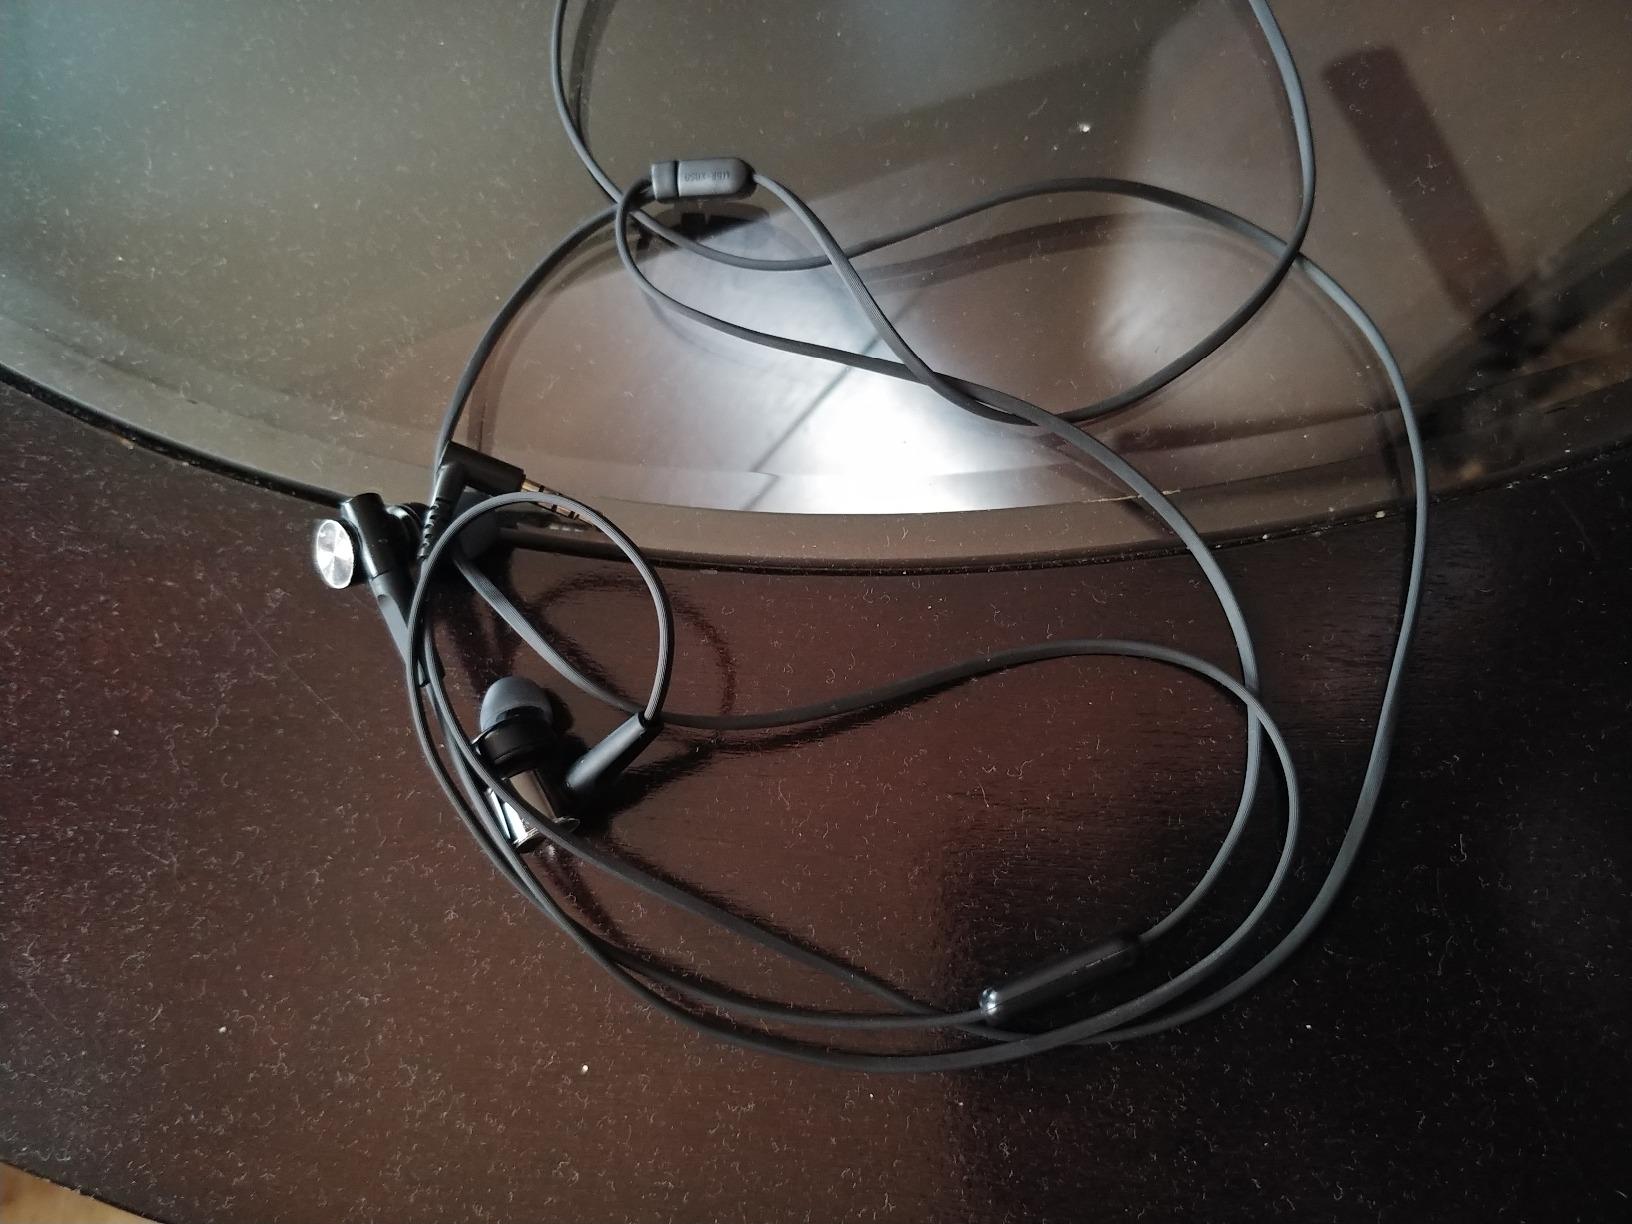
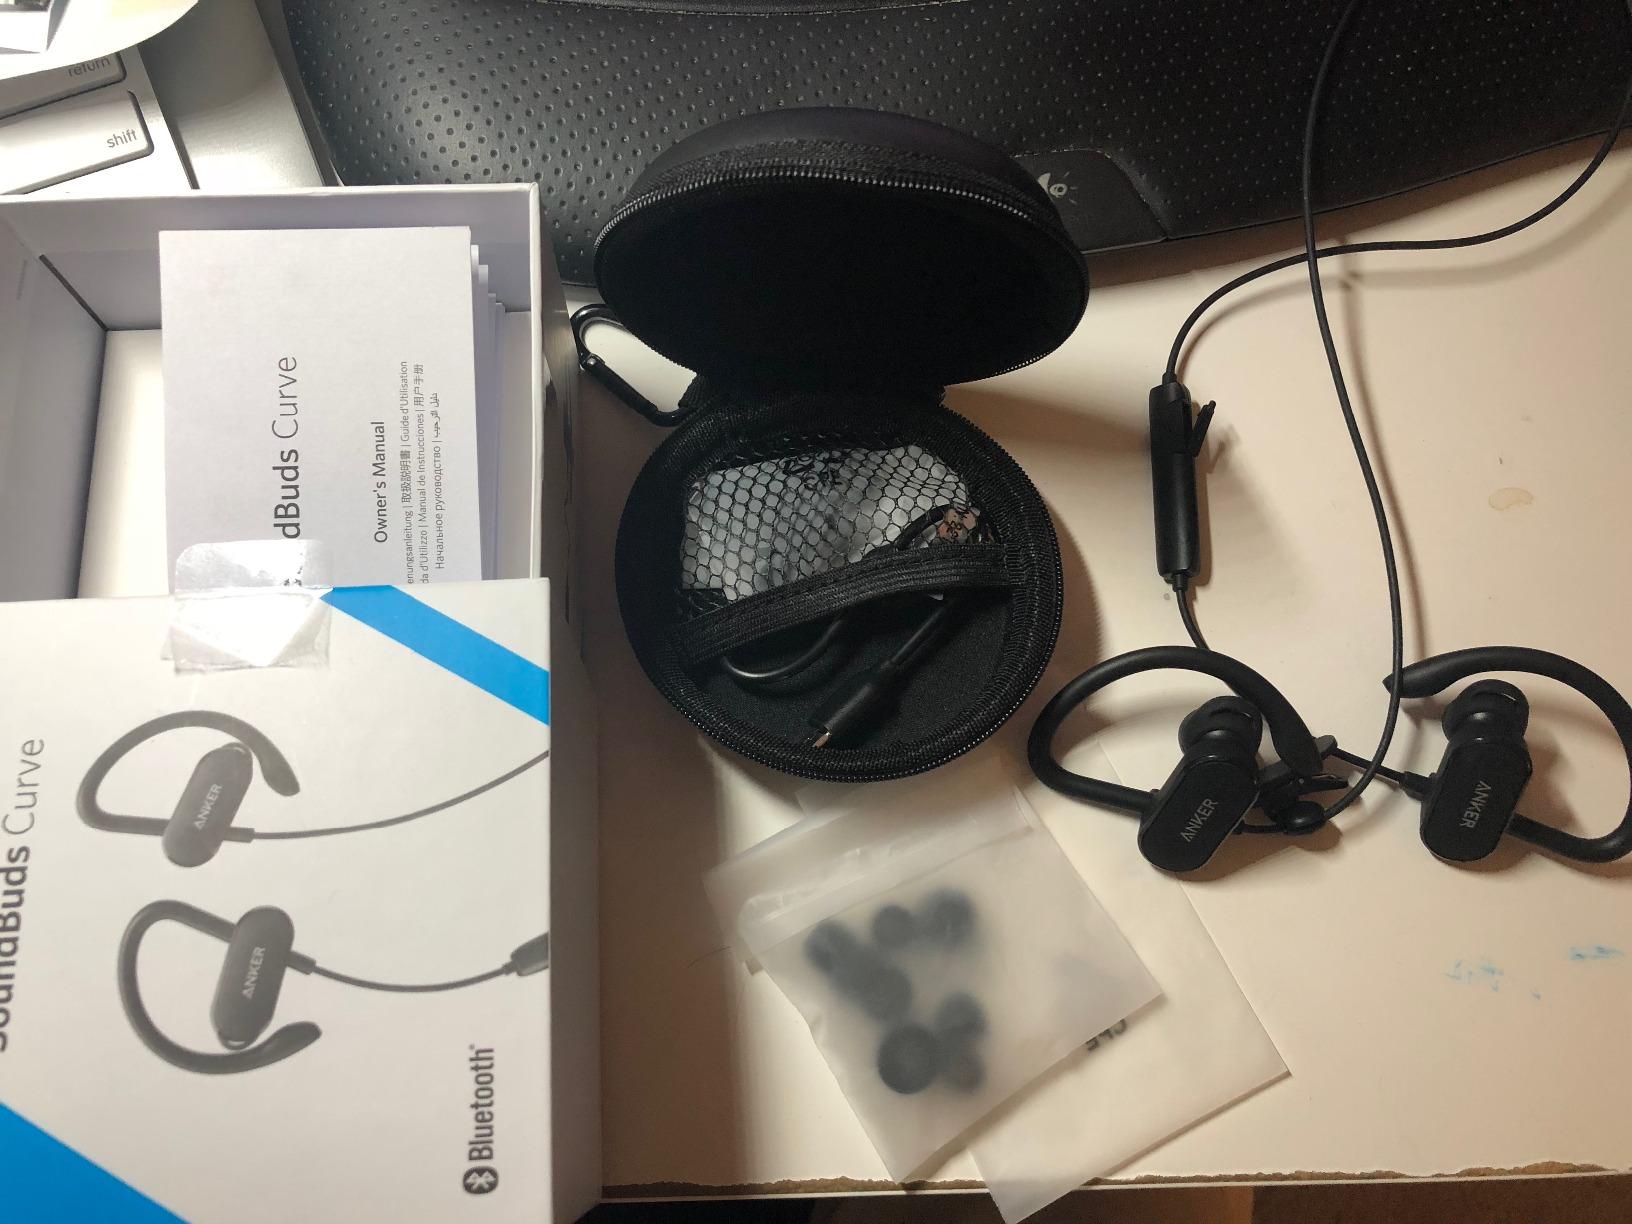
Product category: headphones
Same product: no